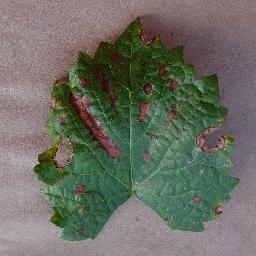
Label: Grape___Esca_(Black_Measles)